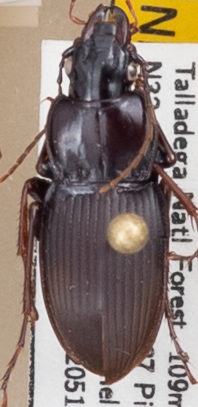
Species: Cyclotrachelus convivus
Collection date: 2022-05-10
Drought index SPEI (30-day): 0.1
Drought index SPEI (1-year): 1.01
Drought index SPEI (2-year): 1.45